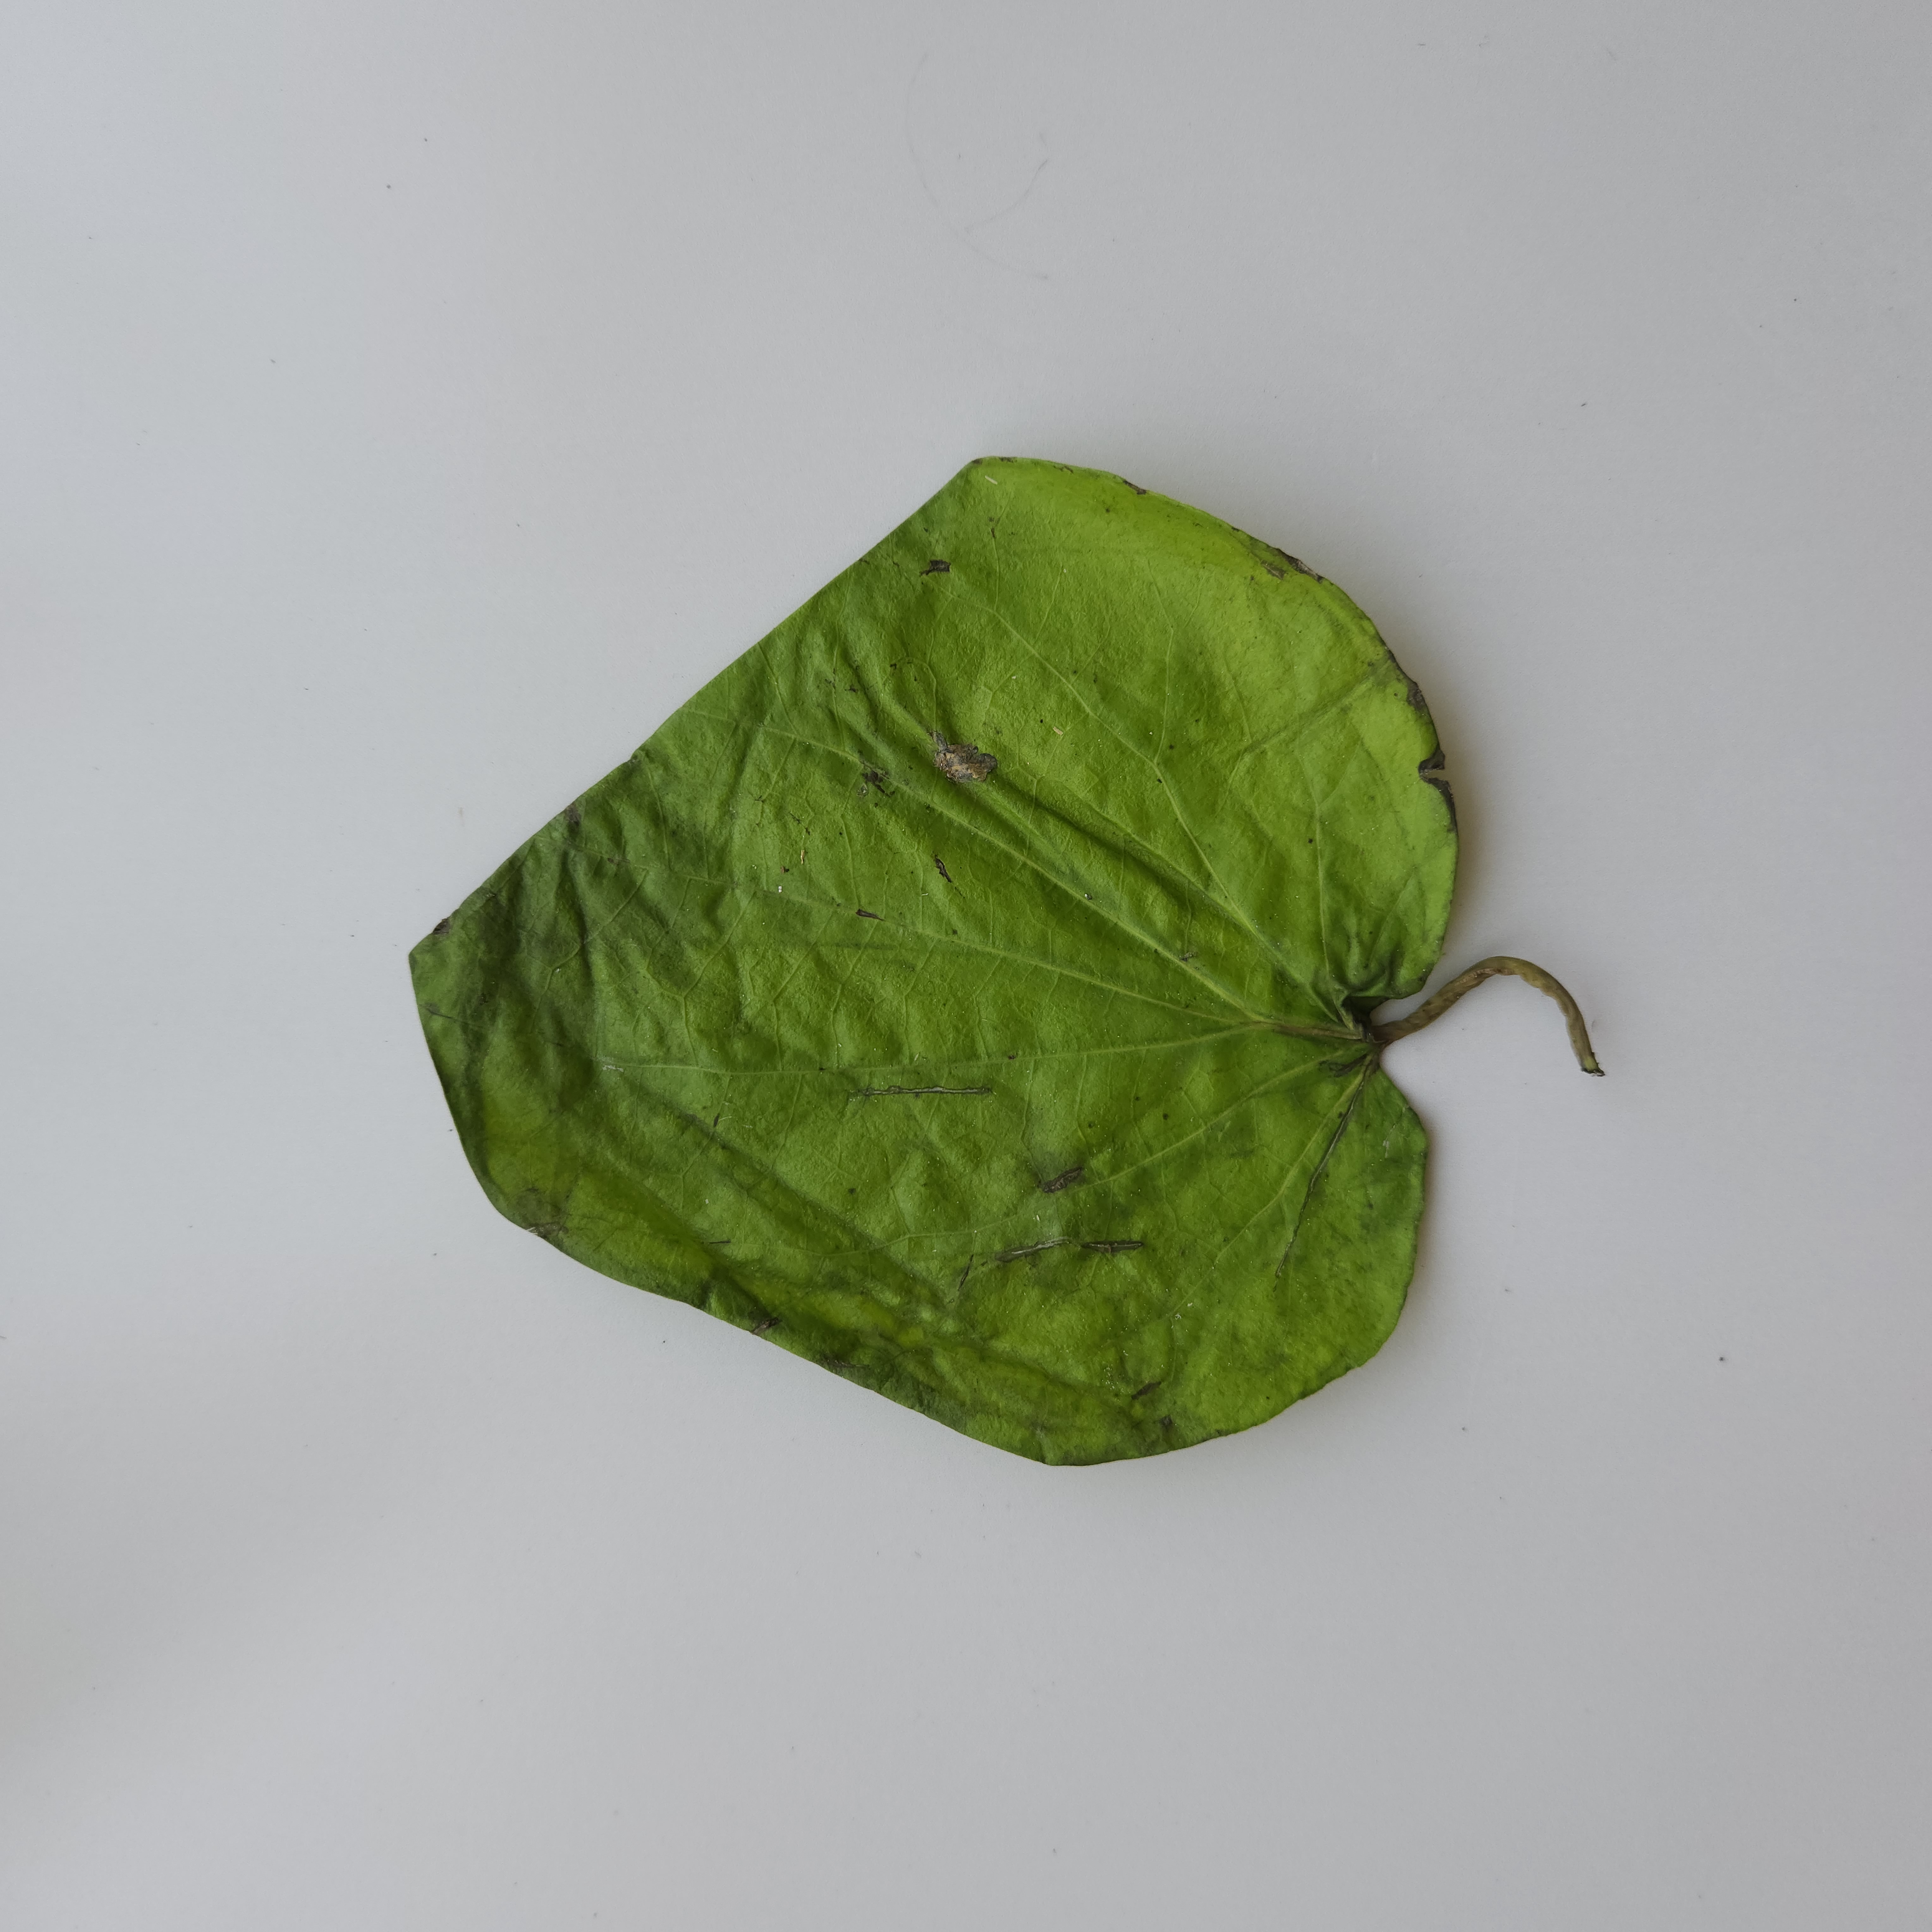
Label: Diseased